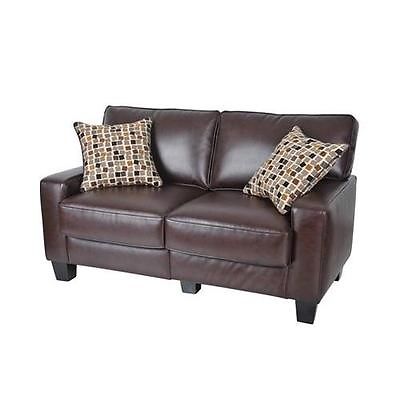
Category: sofa